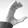
ASL letter: C